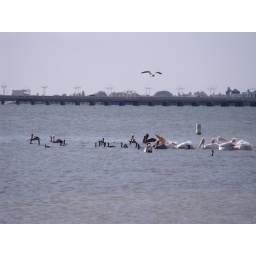
seagull flies over white pelican - brown pelican - cormorant flock